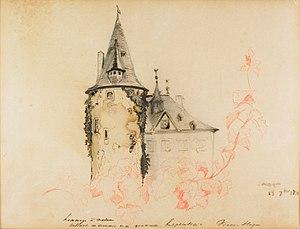
Le Château de Schengen est situé dans le village de Schengen, dans le sud-est du Luxembourg et à proximité des frontières avec la France et l'Allemagne. Il date de 1390 mais a presque entièrement reconstruit au XIXᵉ siècle. Il s'agissait d'un hôtel et d'un centre de conférence jusqu'à ce qu'il soit vendu à Regus en 2016.